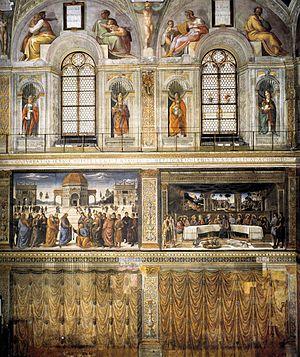
La chapelle Sixtine, appelée originellement chapelle de Sixte, est une des salles des palais pontificaux du Vatican et fait partie des Musées du Vatican. Remplaçant la chapelle Pauline puis le palais du Quirinal, la chapelle Sixtine est le lieu où, traditionnellement depuis le XVᵉ siècle, les cardinaux réunis en conclave élisent le nouveau pape, et obligatoirement depuis la constitution apostolique édictée par Jean-Paul II en 1996, intitulée Universi Dominici gregis.